Contractible space

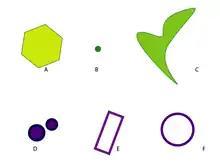
Illustration of some contractible and non-contractible spaces. Spaces A, B, and C are contractible; spaces D, E, and F are not.

In mathematics, a topological space "X" is contractible if the identity map on "X" is null-homotopic, i.e. if it is homotopic to some constant map. Intuitively, a contractible space is one that can be continuously shrunk to a point within that space.